Ahmad ibn Muhammad al-Ta'i

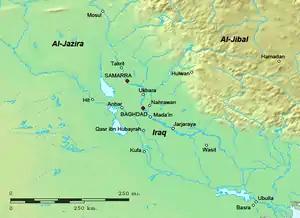
Map of Iraq in the 9th century

Ahmad first appears in al-Tabari's history near the beginning of 883, when he was appointed governor of al-Kufah and its Sawad. During his tenure over al-Kufah, he routed al-Haysam al-'Ijli and confiscated his wealth and assets. He was also accused of accepting payments from Qarmatians operating in the area in exchange for leaving them alone, by which he was able to collect an immense fortune.